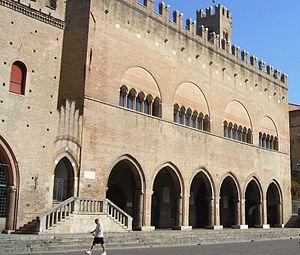
Rimini est une ville d’Italie, capitale de la province de Rimini, dans la région Émilie-Romagne. Située sur le littoral adriatique, entre l'embouchure de la Marecchia et l’Ausa, c'est l'une des plus grandes stations balnéaires d’Europe, grâce à ses quelque 15 km de plage sableuse et ses nombreux hôtels. Le premier établissement de bains de Rimini a ouvert en 1843.